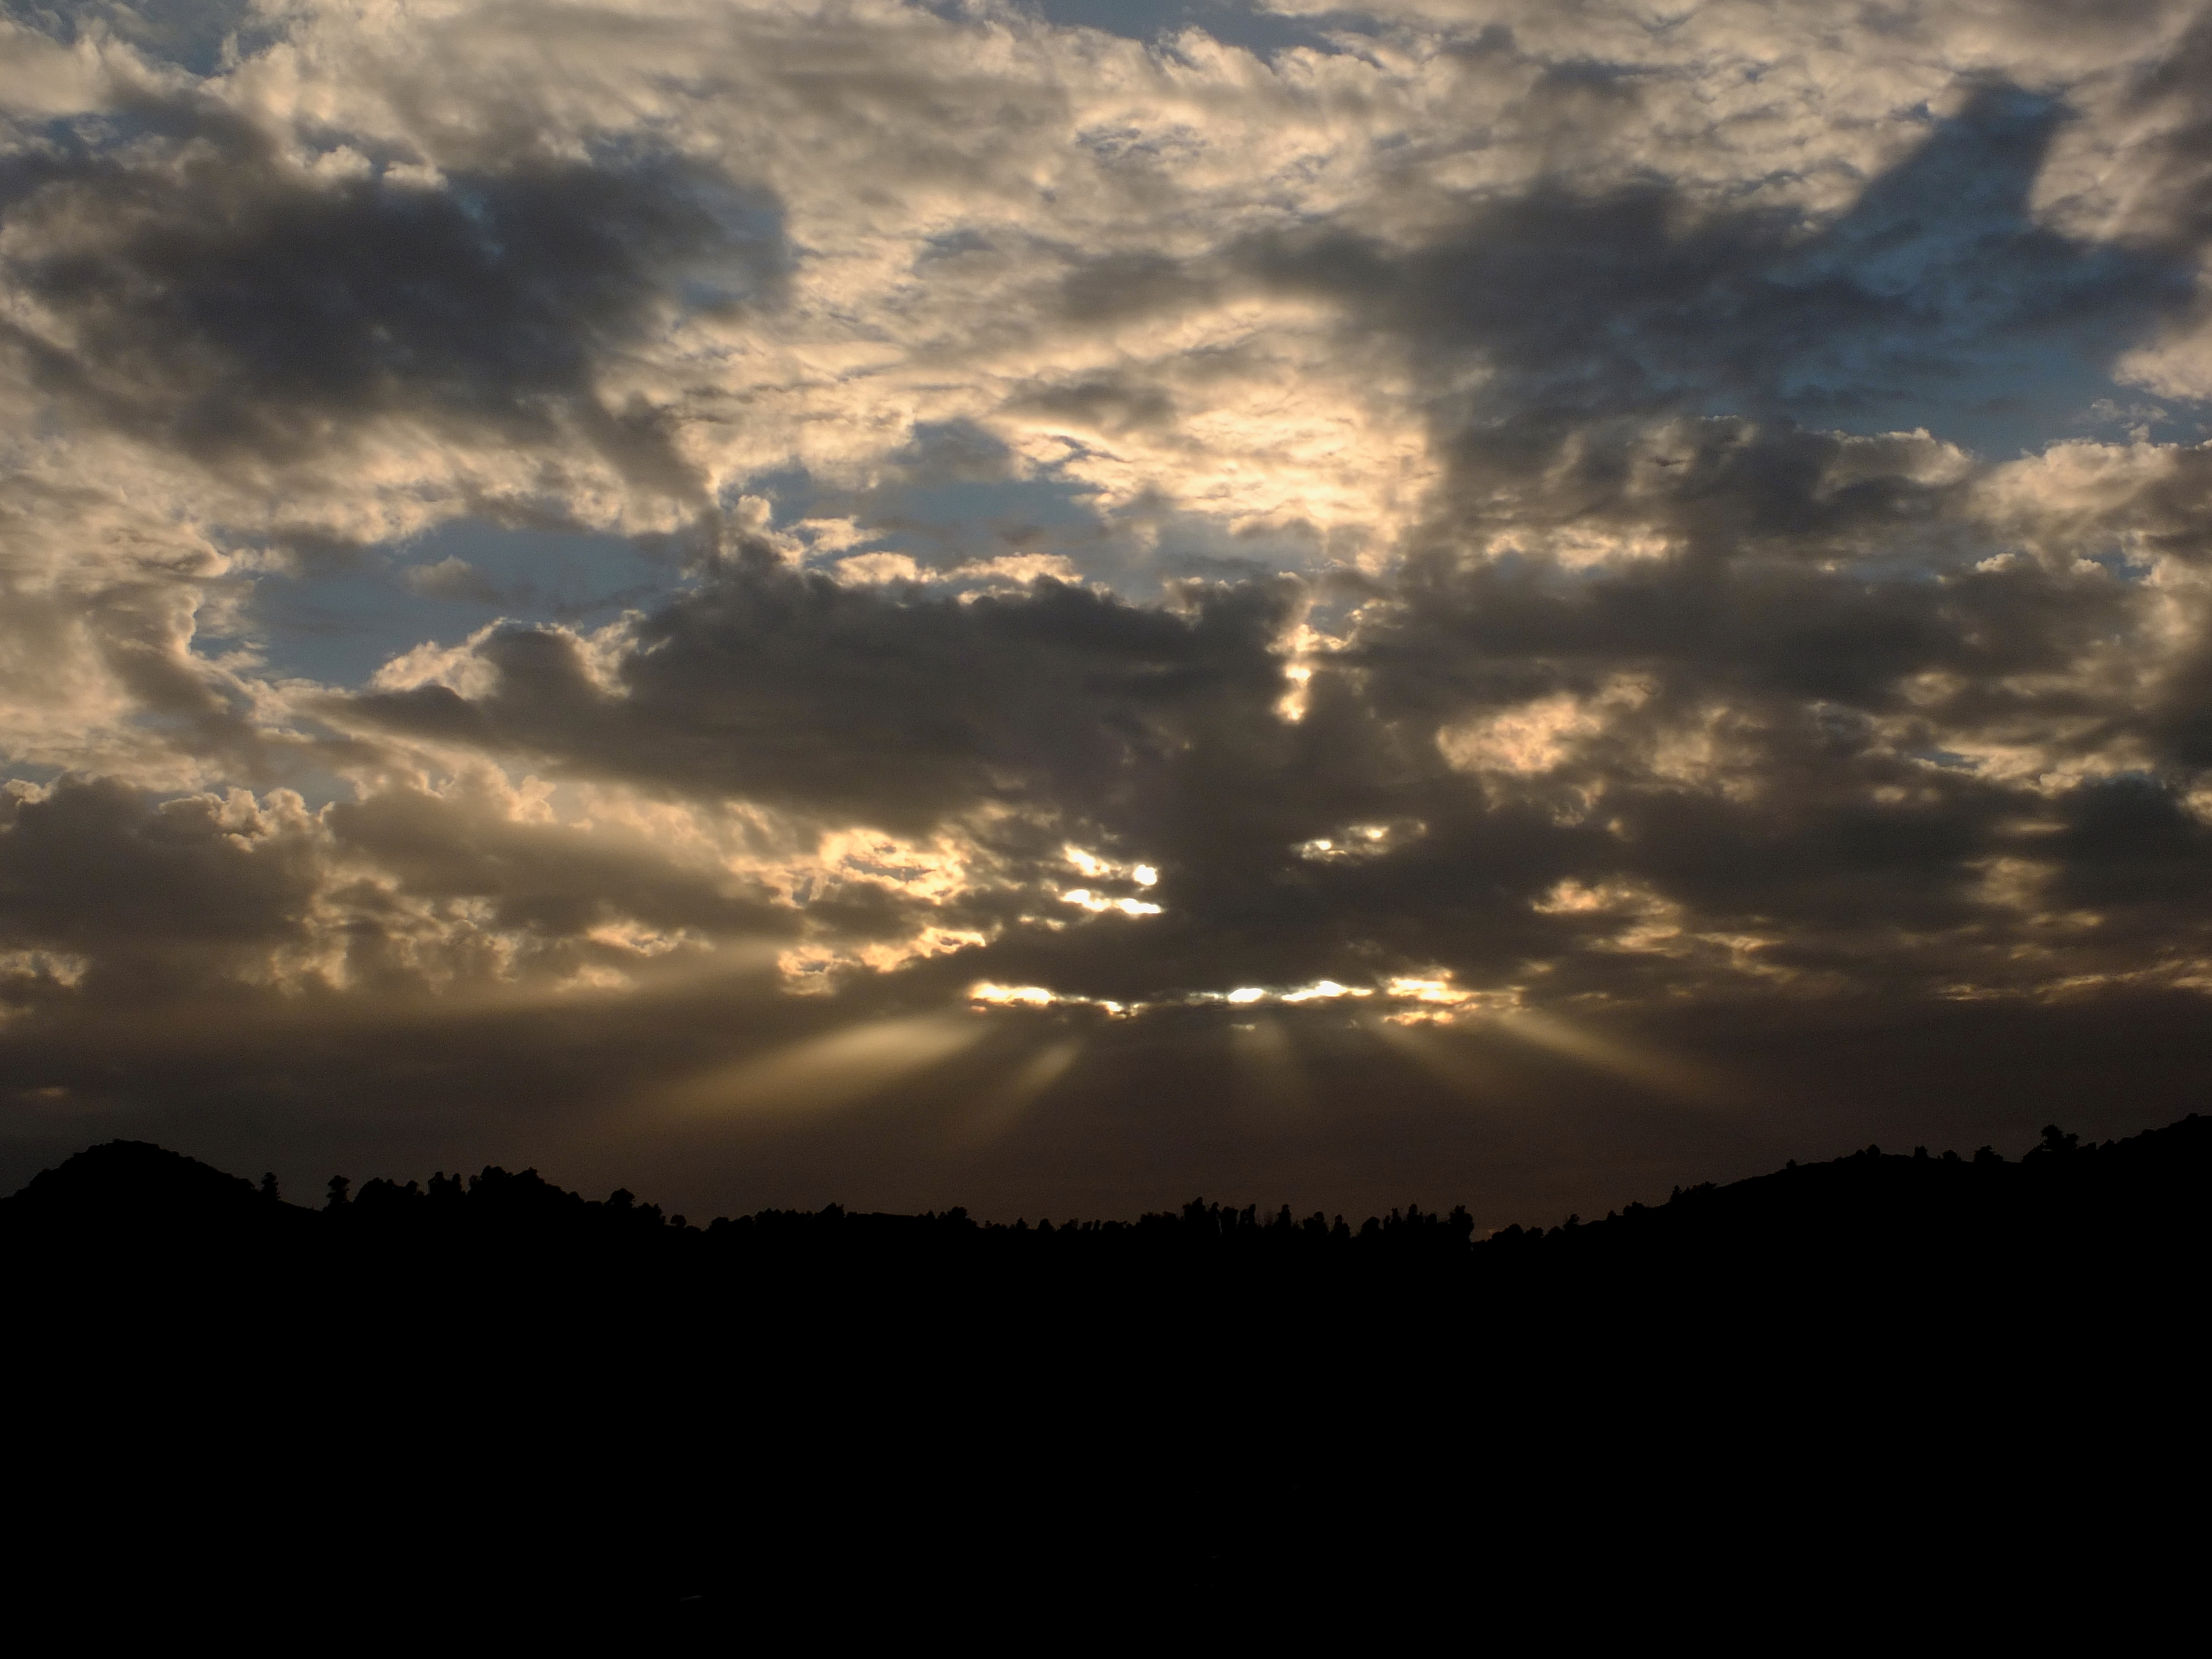
landscape, horizon, cloud, sky, sunrise, sunset, sunlight, cloudy, morning, dawn, atmosphere, dusk, evening, cumulus, plain, spain, puestadesol, galicia, paisajes, atardecer, espana, ggl1, gaby1, gphoto, fujifilmxs1, afterglow, meteorological phenomenon, red sky at morning